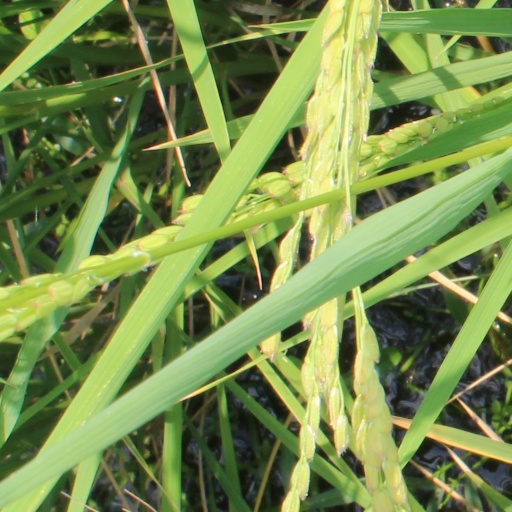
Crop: rice